List of YouTube videos

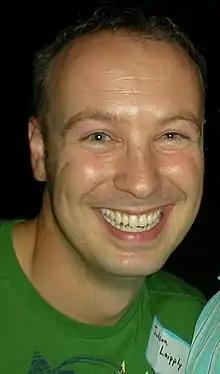
Judson Laipply is the person dancing in "Evolution of Dance".

"lonelygirl15" is an American science fiction thriller web series created by Miles Beckett, Mesh Flinders, Greg Goodfried, and Amanda Goodfried. It was independently released on YouTube from June 16, 2006, to August 1, 2008, and was also briefly released on Revver and Myspace.